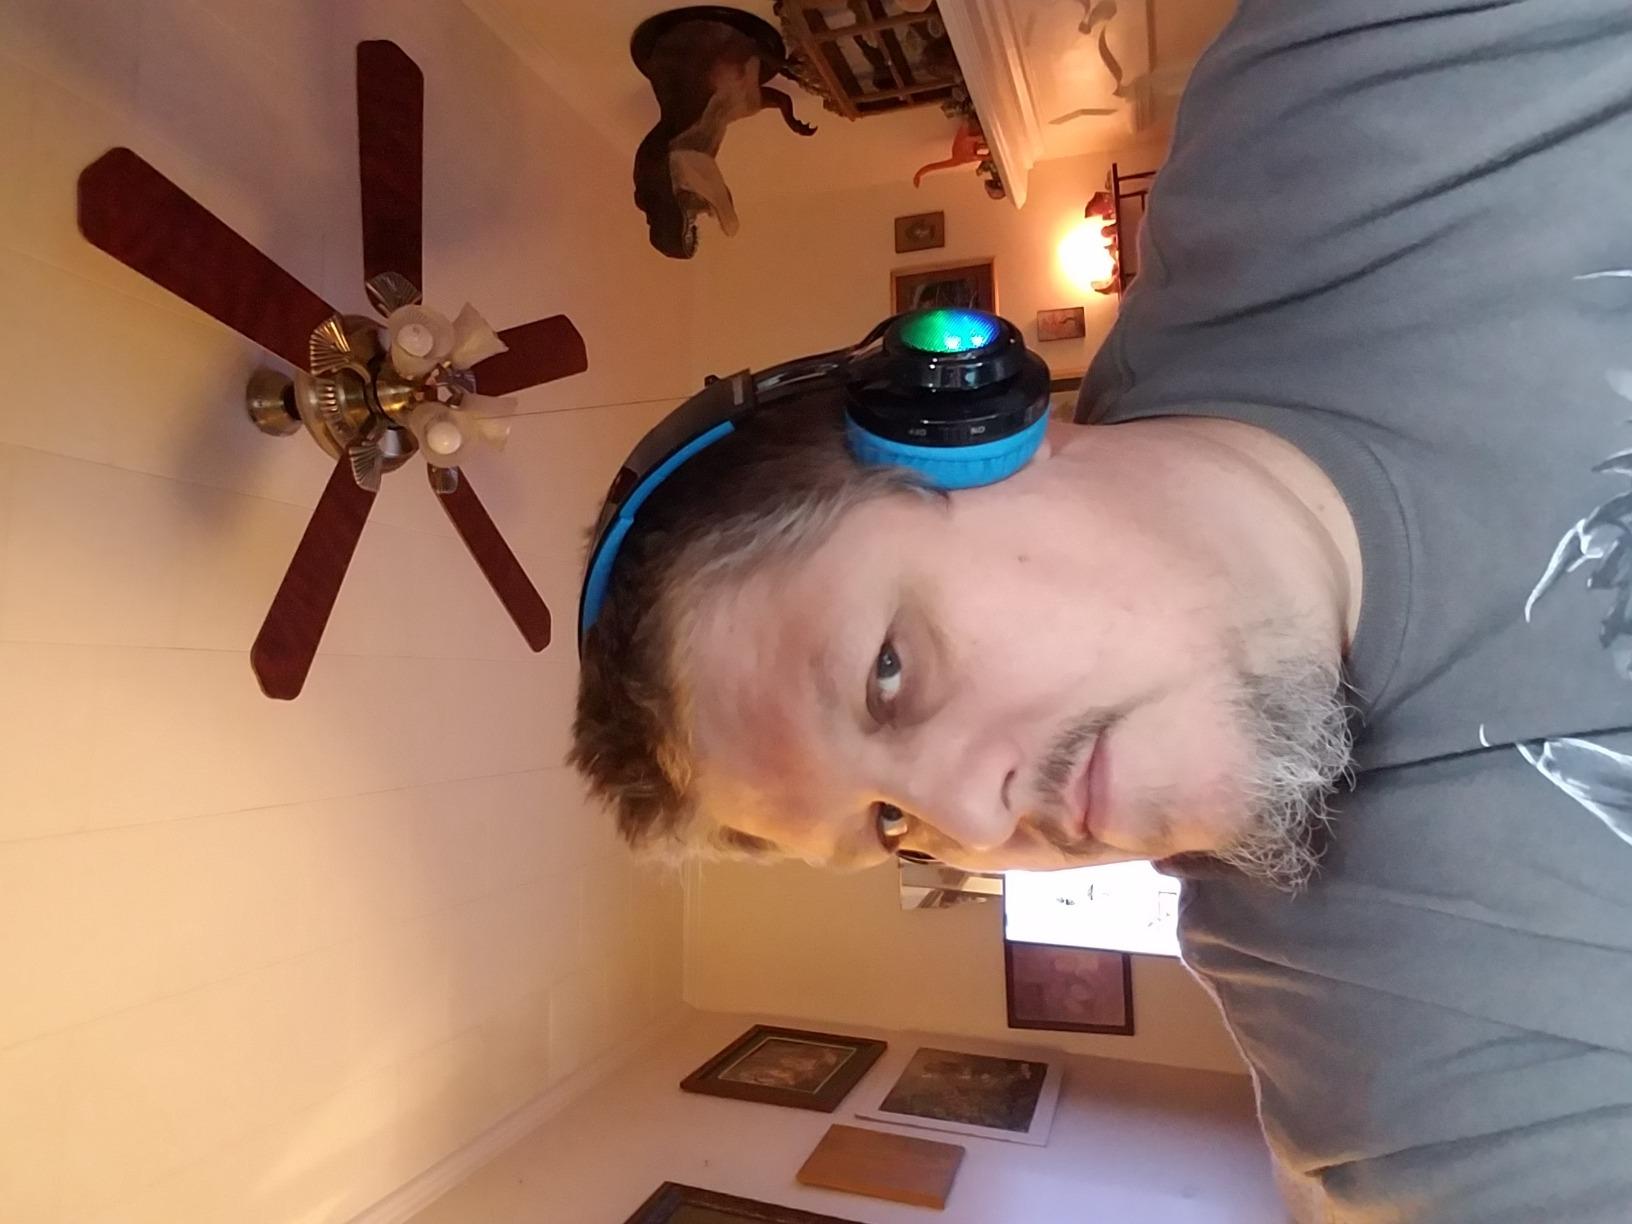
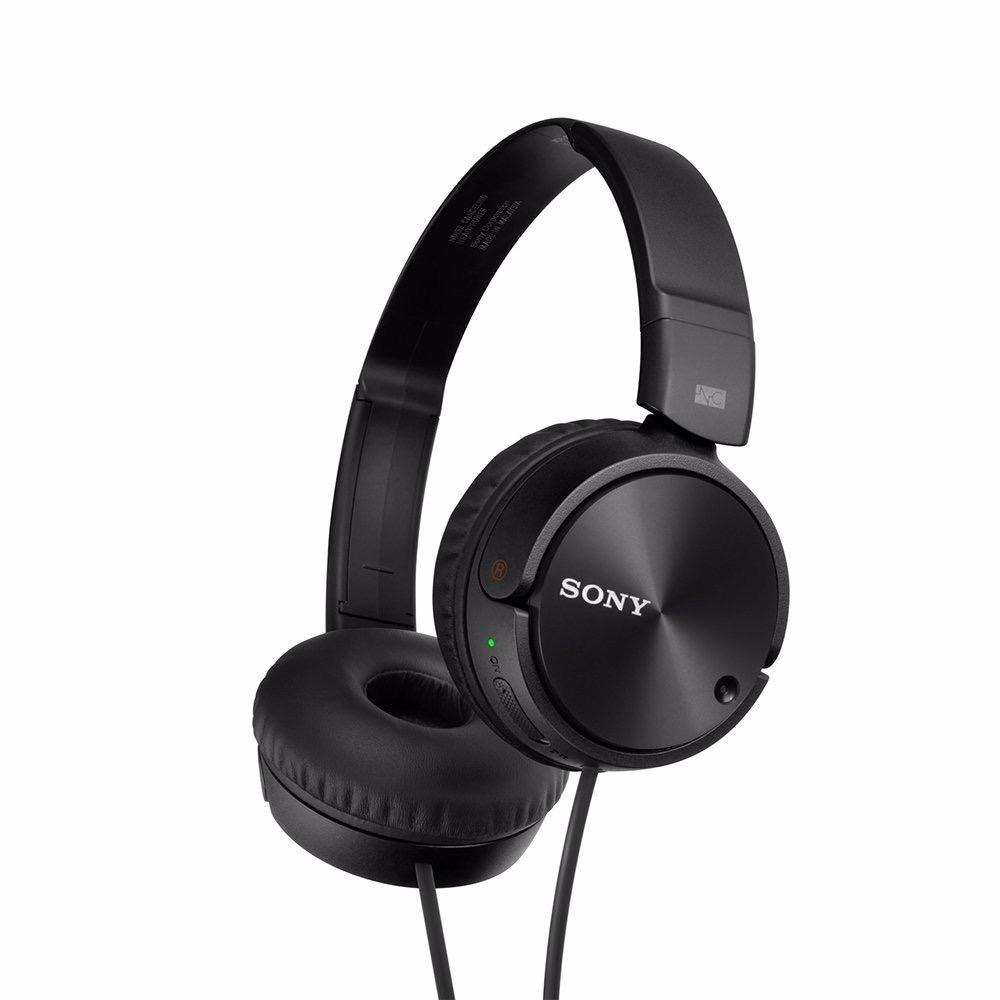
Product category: headphones
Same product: no